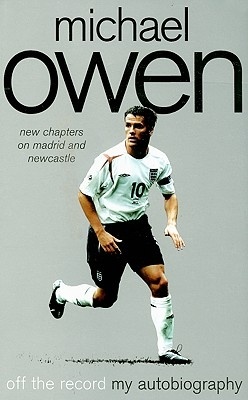
Michael Owen: Off the Record
Michael Owen reveals the highlights and pitfalls of being a professional footballer in his first official autobiography, which contains his personal reflections on eight years in the game, including two World Cups, two European Championships and goalscoring records for club and country. Updated to include his first full season with Real Madrid. After his famous goal against Argentina in France '98, Michael Owen was forced to grow up almost overnight, his sudden fame propelling him to stardom to the extent that the hopes of a football nation now rest on the slender frame of this 26-year-old. In his autobiography, Owen is forthright in his views on the game: he reacts to the accusations of diving, his susceptibility to injury, and his alleged gambling addiction; he writes candidly about his career at Liverpool, from Roy Evans to Gerard Houllier, and the reasons behind him leaving the club that made him as a player; and he talks about his ambitions for the England team and his new club Newcastle. He is also opinionated about his England striking partnership with Wayne Rooney and the threat from Jermaine Defoe; his complex and at times difficult relationship with coaches such as Glenn Hoddle, Kevin Keegan and Sven-Goran Eriksson; and he has strong views on the thug culture still rife in English football. Outside of the game, he talks openly for the first time about the death threats to him and his family, his relationship with childhood sweetheart Louise Bonsall - including her serious injury from a riding accident - and their baby Gemma as well as his passion for horse racing and betting. Exclusive to this paperback edition, there are two new chapters covering Owen's dramatic transfer to Real Madrid, the frustrations of his first season in La Liga and the reasons for his return to England. The book will also expose the inside story of England's 2006 World Cup qualifying campaign. Author: Michael Owen ISBN-10: 0002189402 ISBN-13: 9780002189408 Publisher: Harpersport Language: English Published: 06/05/2006 Pages: 352 Format: Paperback Weight: 0.55lbs Size: 6.80h x 4.30w x 1.20d
Brand: Michael Owen
Category: Sporting Goods > Athletics > Soccer